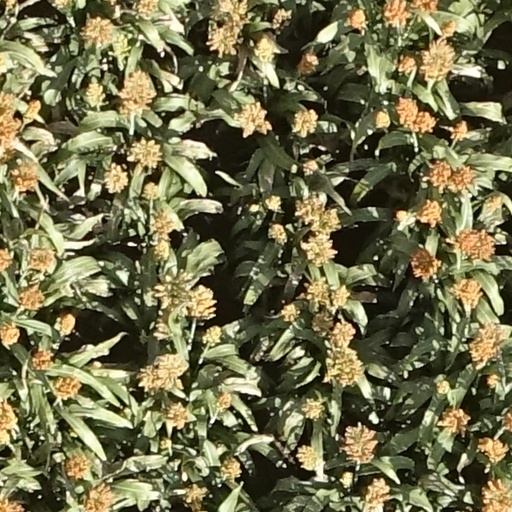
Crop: sorghum